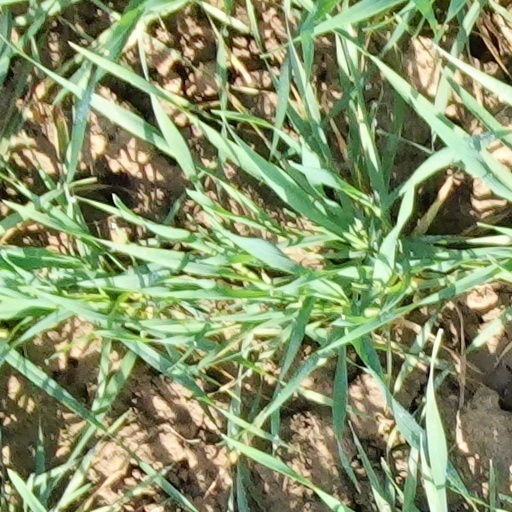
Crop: wheat